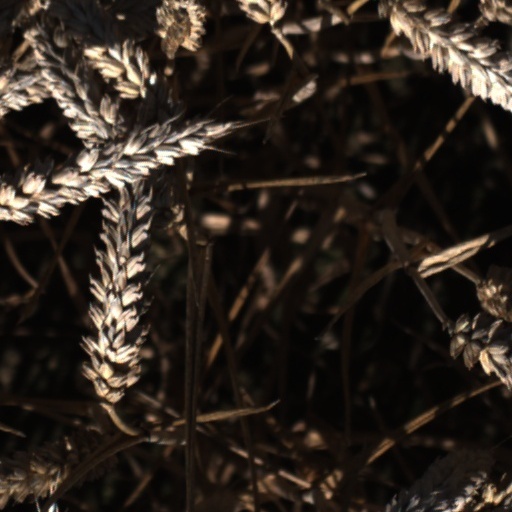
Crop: wheat